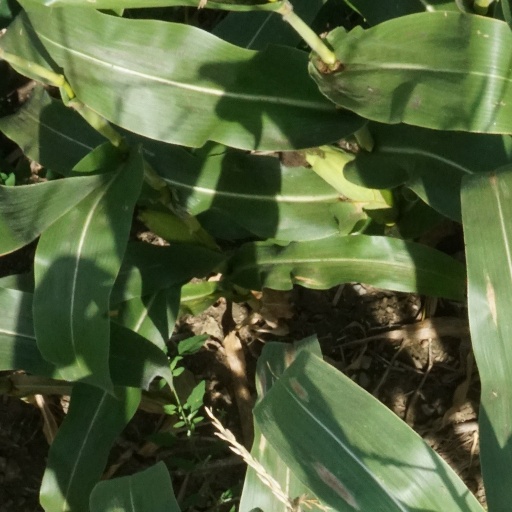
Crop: maize; corn